Saint Boniface

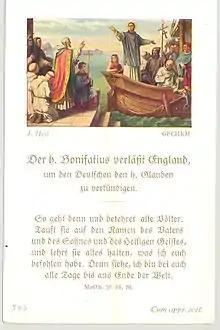
Prayer card, early 20th century, depicting Boniface leaving England

The earliest Bonifacian vita does not indicate his place of birth but says that at an early age he attended a monastery ruled by Abbot Wulfhard in , or "Examchester", which seems to denote Exeter, and may have been one of many built by local landowners and churchmen; nothing else is known of it outside the Bonifacian . This monastery is believed to have occupied the site of the Church of St Mary Major in the City of Exeter, demolished in 1971, next to which was later built Exeter Cathedral. Later tradition places his birth at Crediton, but the earliest mention of Crediton in connection to Boniface is from the early fourteenth century, in John Grandisson's "Legenda Sanctorum: The Proper Lessons for Saints' Days according to the use of Exeter". In one of his letters Boniface mentions he was "born and reared...[in] the synod of London", but he may have been speaking metaphorically. His English name is recorded as being Winfrid or Winfred.